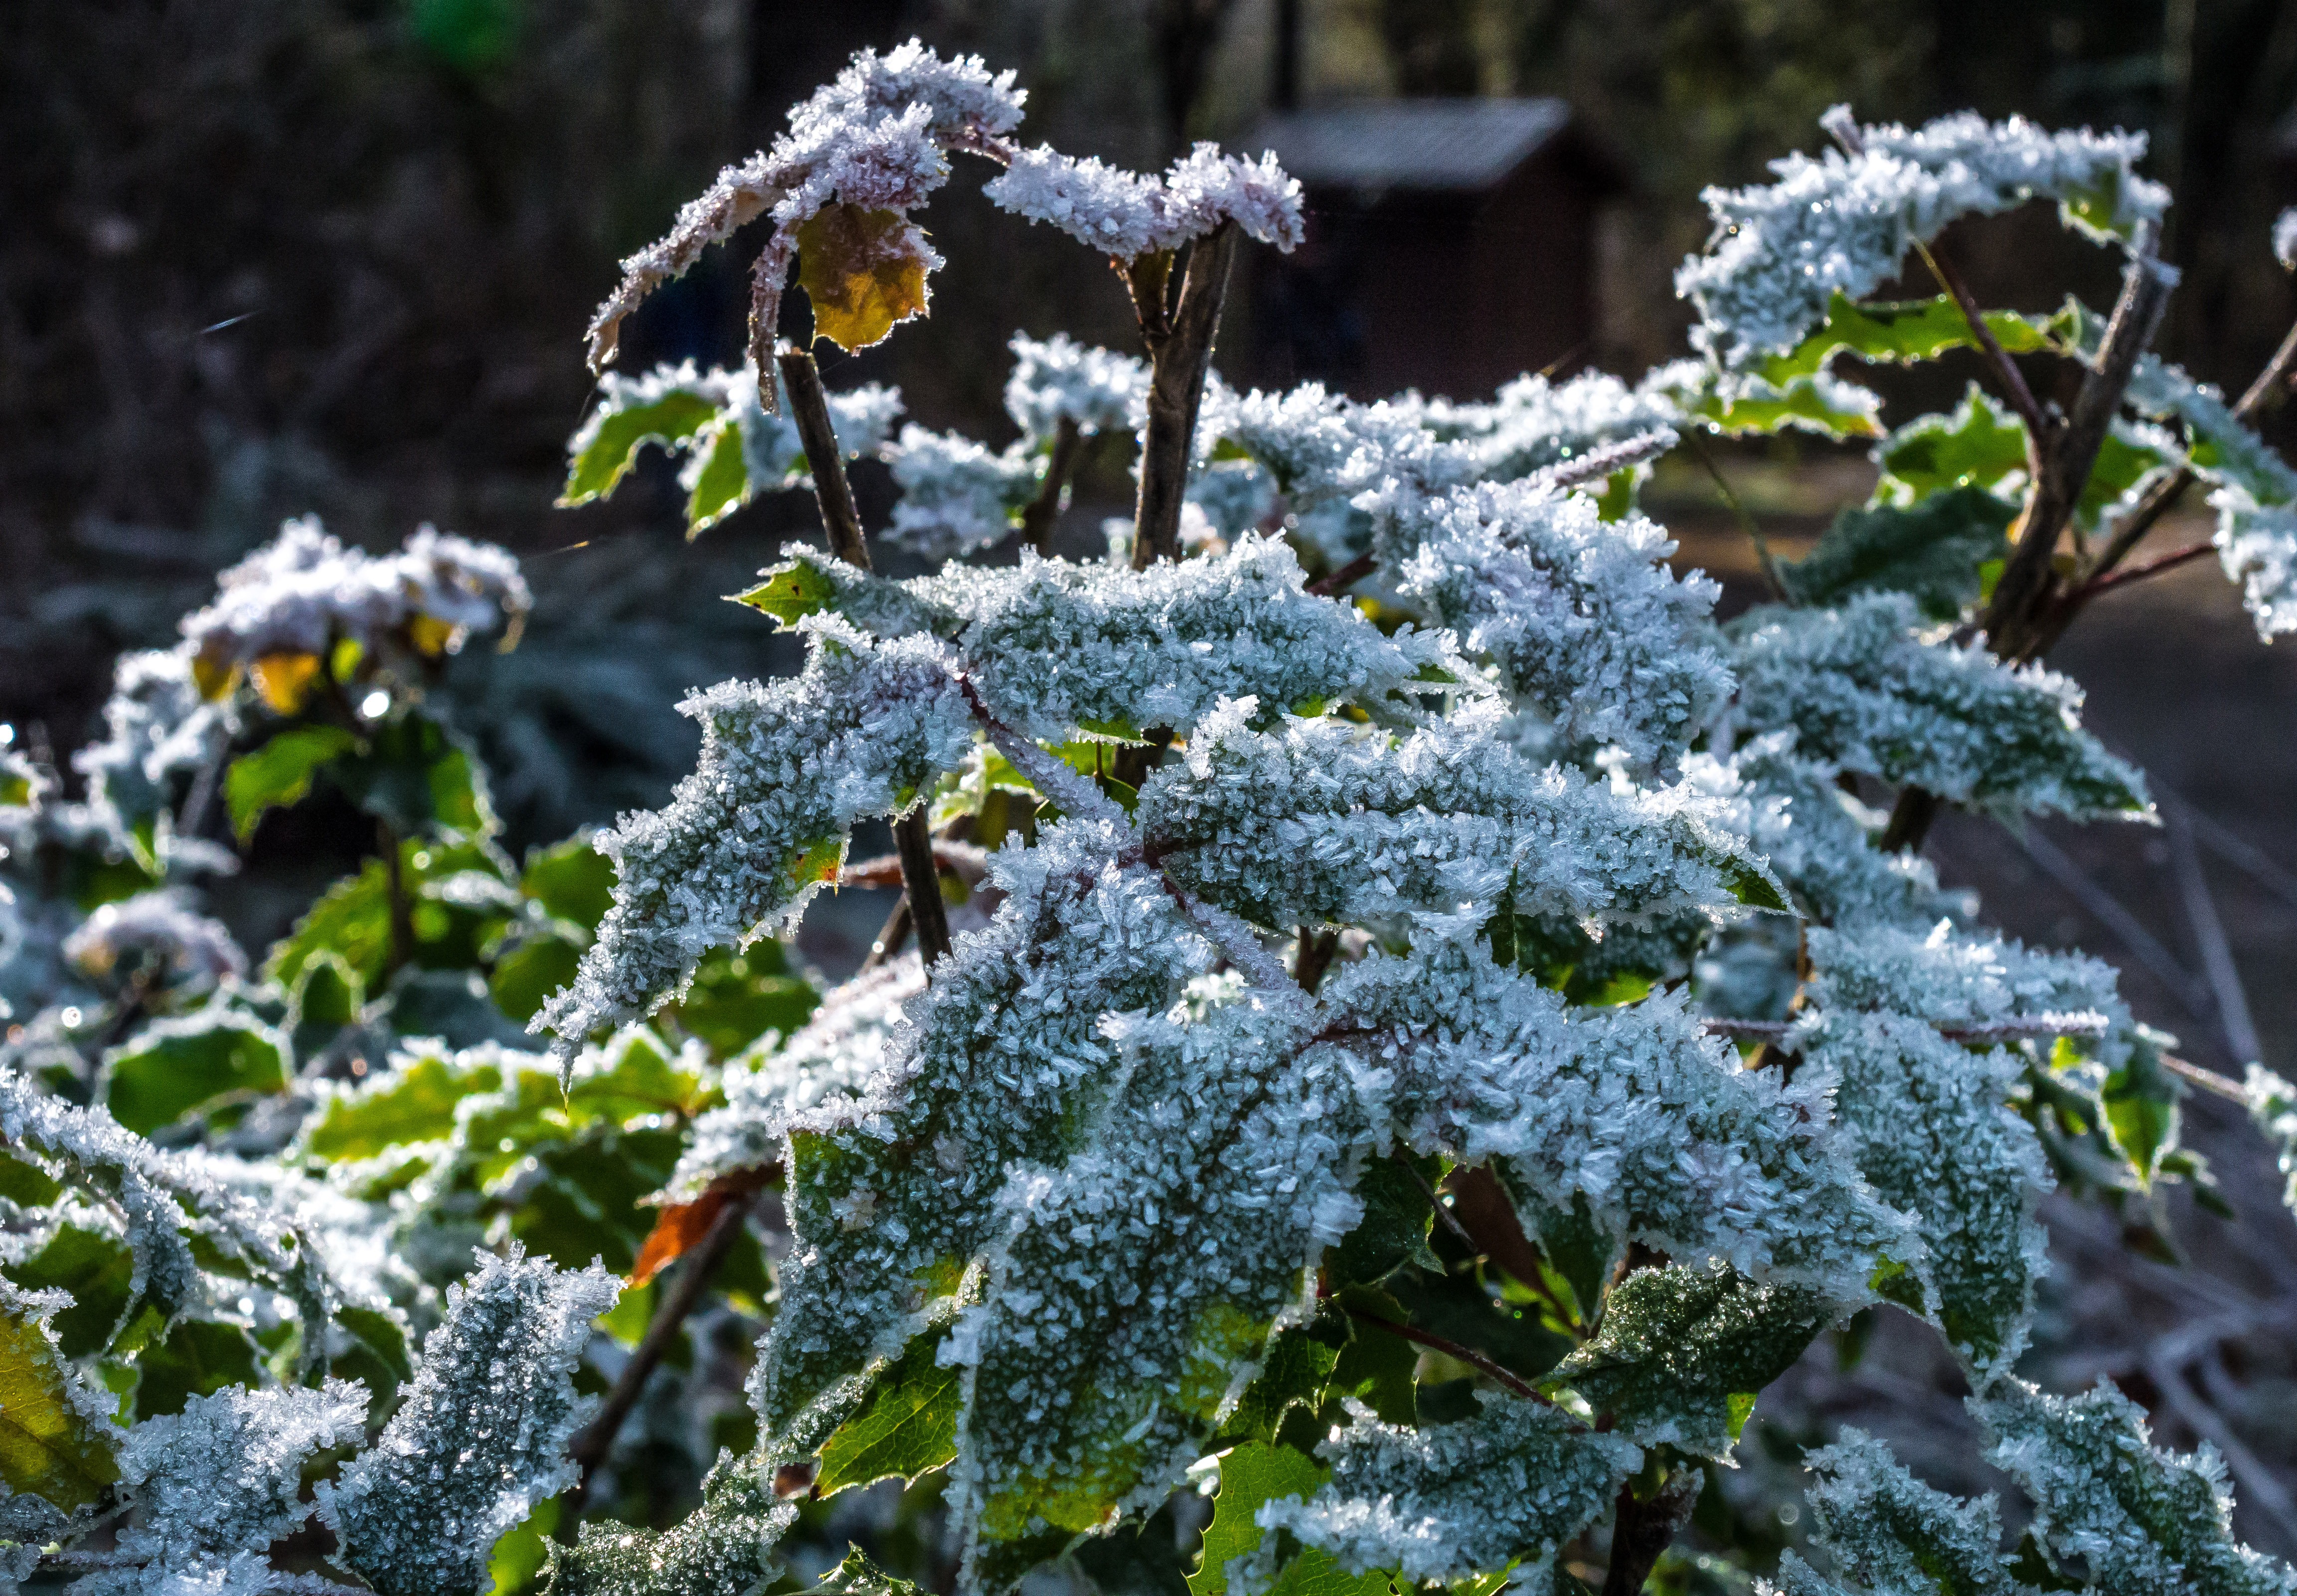
nature, branch, cold, winter, plant, leaf, flower, frost, moss, ice, food, produce, botany, frozen, garden, flora, season, wildflower, shrub, frosted, flowering plant, land plant